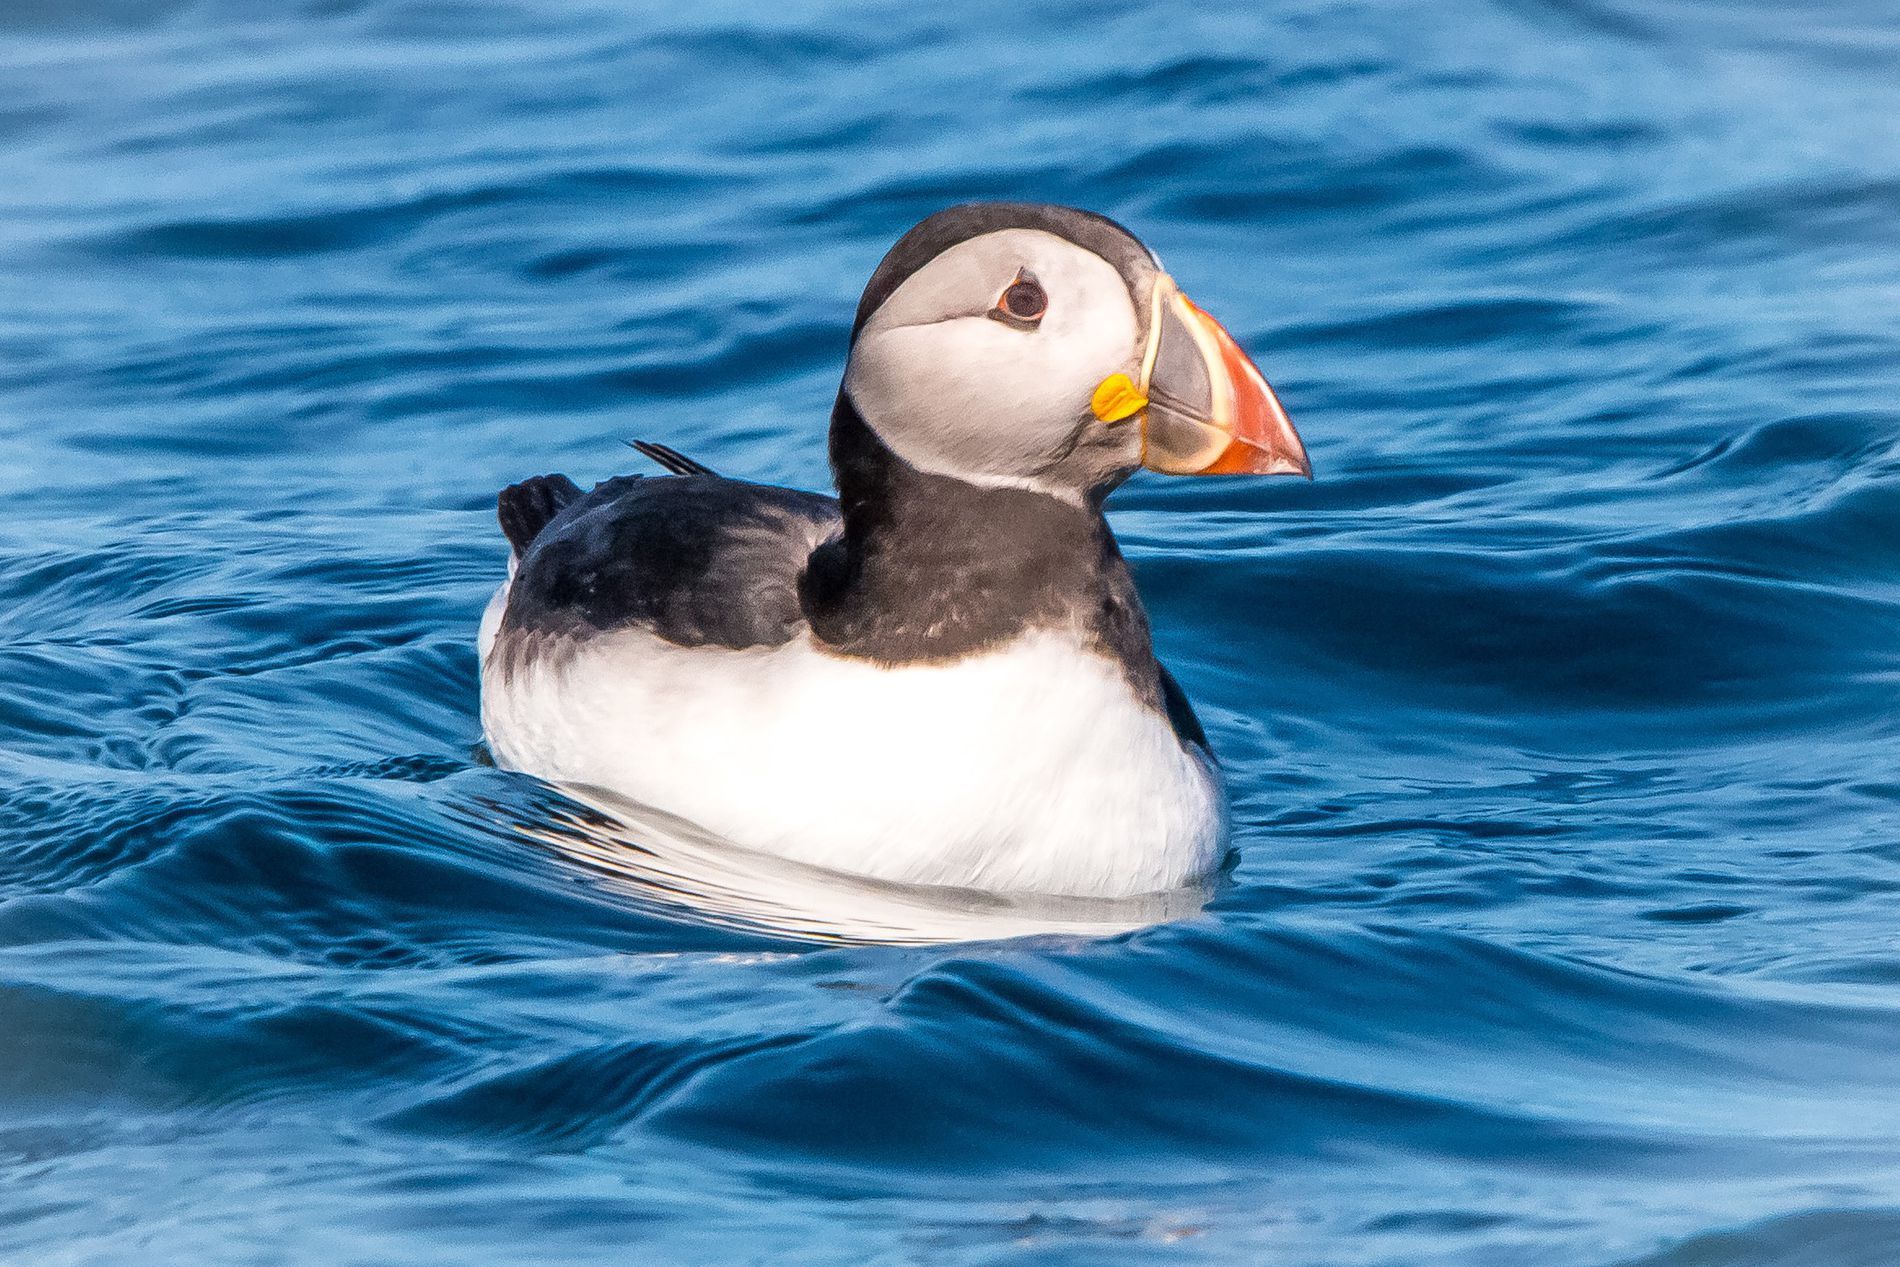
Atlantic puffin in the sea
The image shows a black and white bird in the blue sea. This bird is called an Atlantic puffin. It has an orange beak. The sea has some small waves.
The photo seems to be taken at eye level with the puffin, showing it floating on the water. The atmosphere feels peaceful and natural, focusing on the bird in its environment. The main colors are the black and white of the puffin's body, the bright orange of its beak, and the deep blue of the sea.
Labels: Animal, Bird, Puffin, Beak, sea
Camera: Canon Canon EOS 70D
Lens: 150-600mm F5-6.3 DG OS HSM | Contemporary 015
Aperture: F14
Exposure: 1/1600 sec
ISO: 1000
Focal length: 600